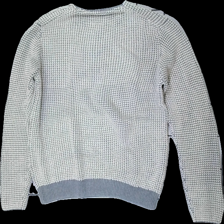
View: back
Type: Sweater
Category: Men
Brand: Not in the list
Brand text on label: Signal
Colors: White, Grey
Material: 100% Cotton
Pattern: Other
Cut: Regular
Size: L
Season: All
Price range: 100-150
Recommended usage: Reuse